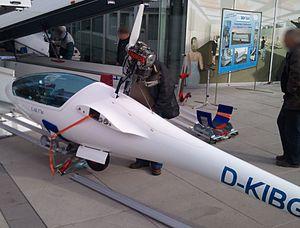
Le LAK-17 est un planeur monoplace lituanien, qui a été conçu par et fabriqué par Sportinė Aviacija.